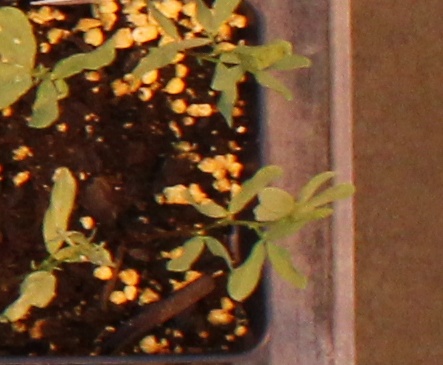
Label: Lentil